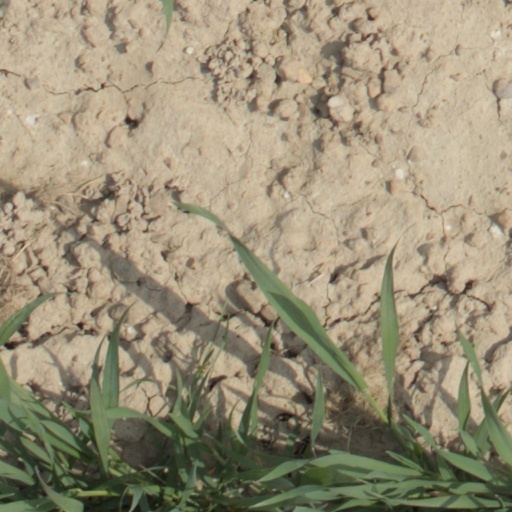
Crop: wheat